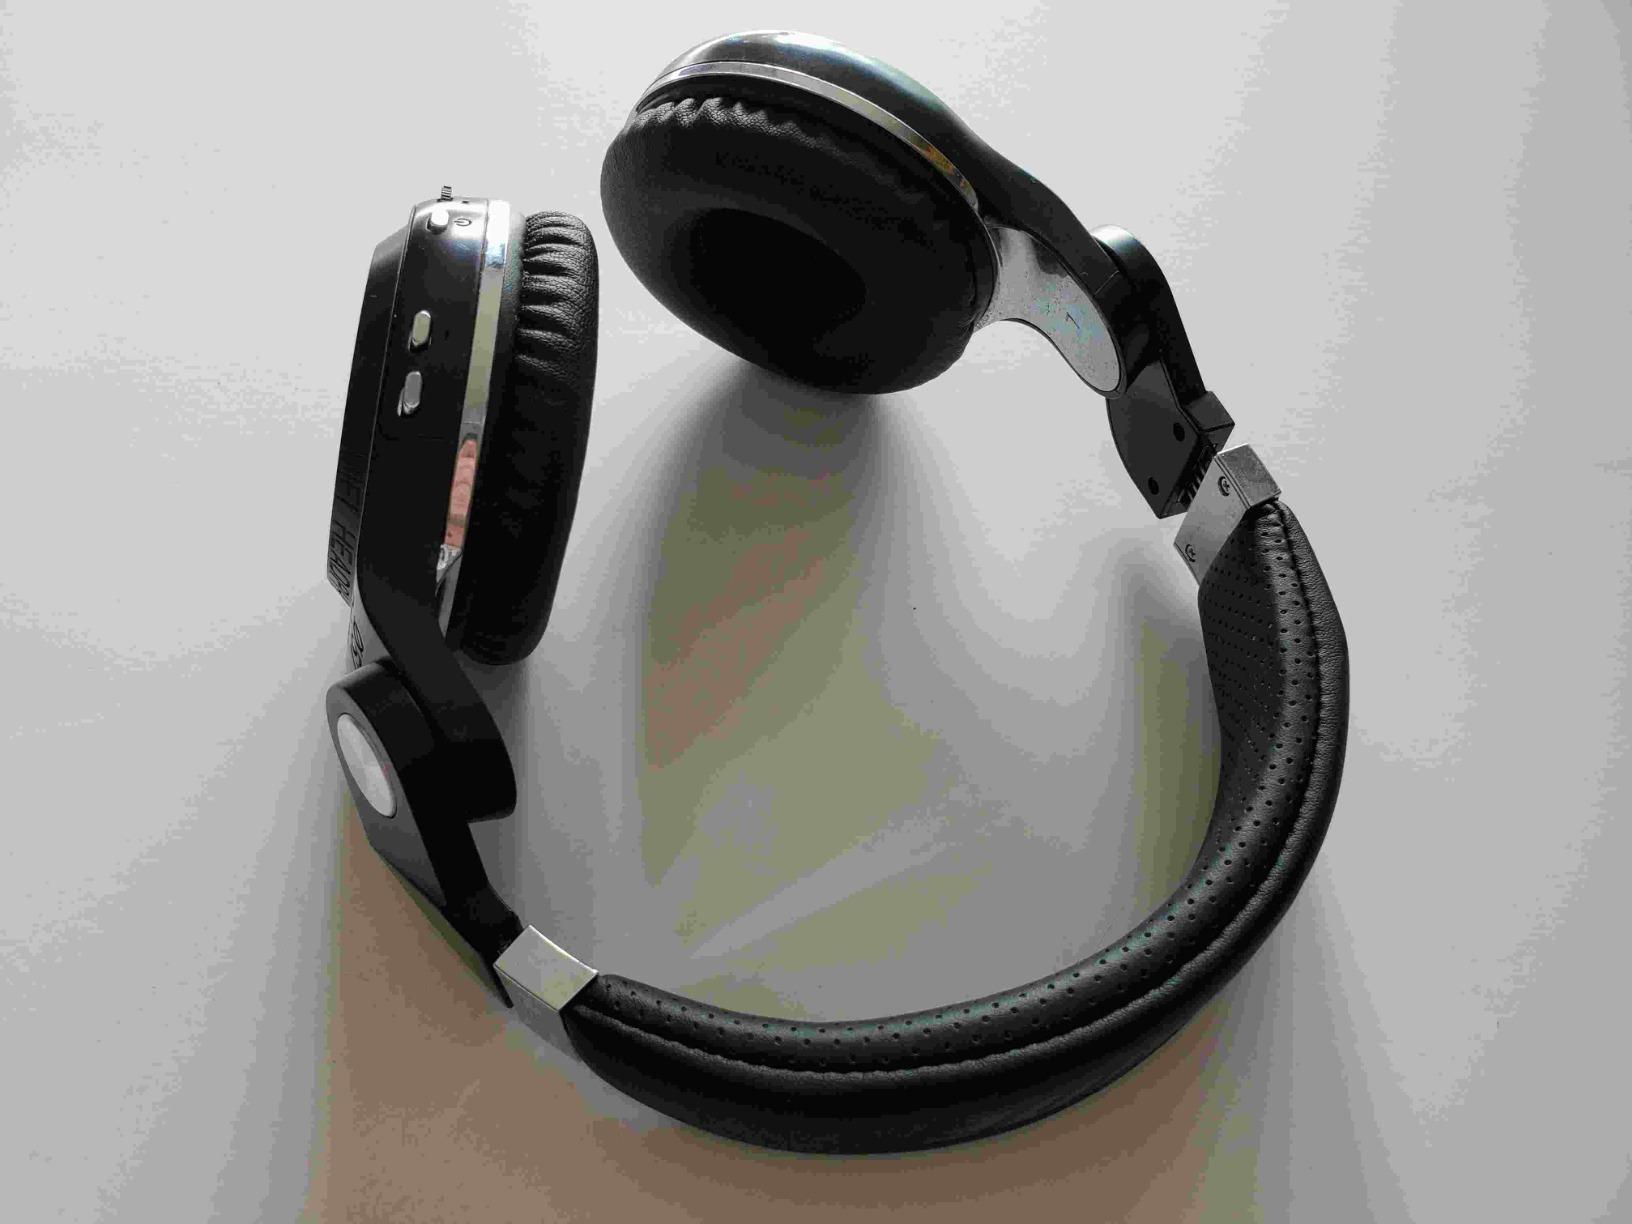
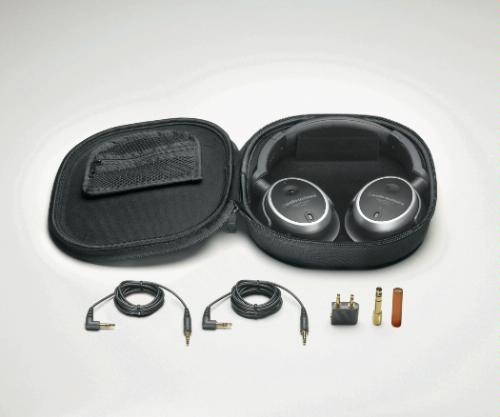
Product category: headphones
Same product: no